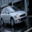
Label: automobile